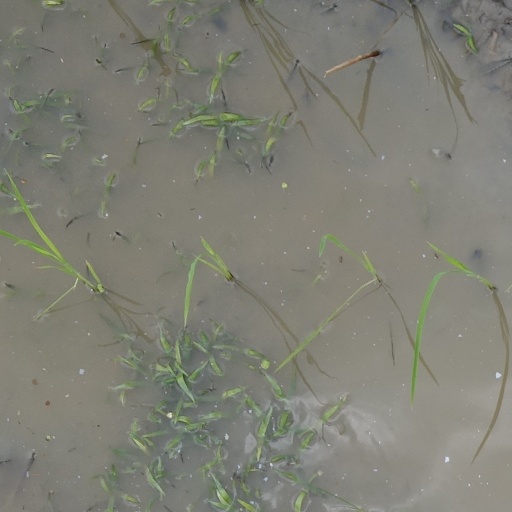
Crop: rice